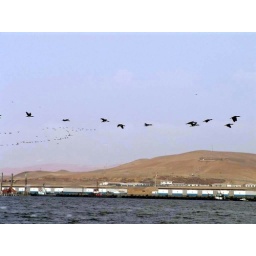
birds flying over the island